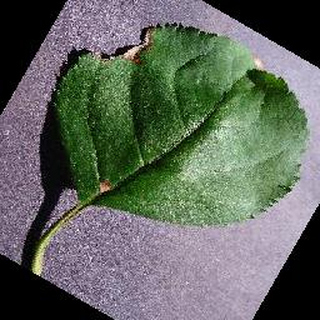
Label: apple_black_rot